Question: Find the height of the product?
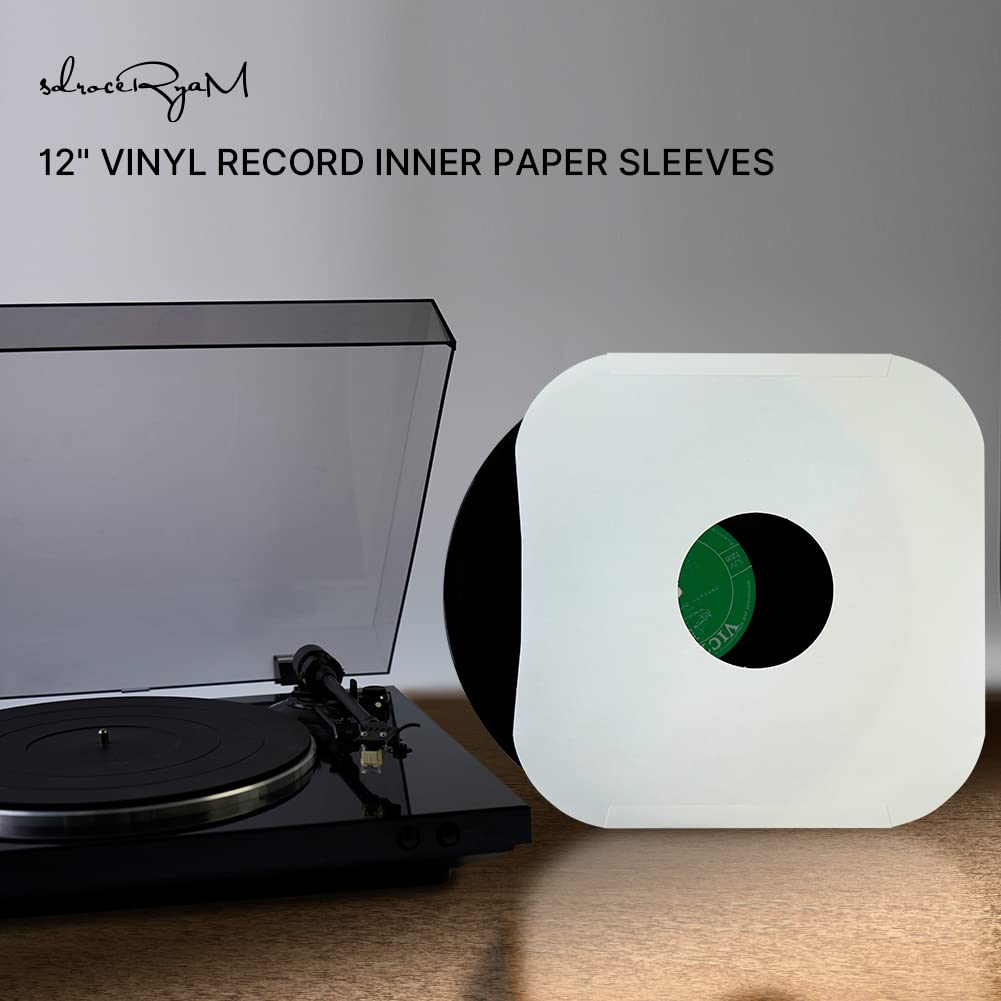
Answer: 12.0 inch